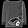
Label: T - shirt / top